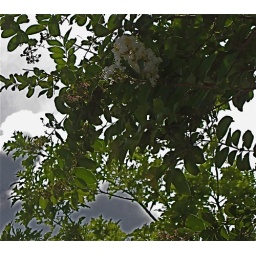
Flower tucked within the green blankets beneath a grey moody sky